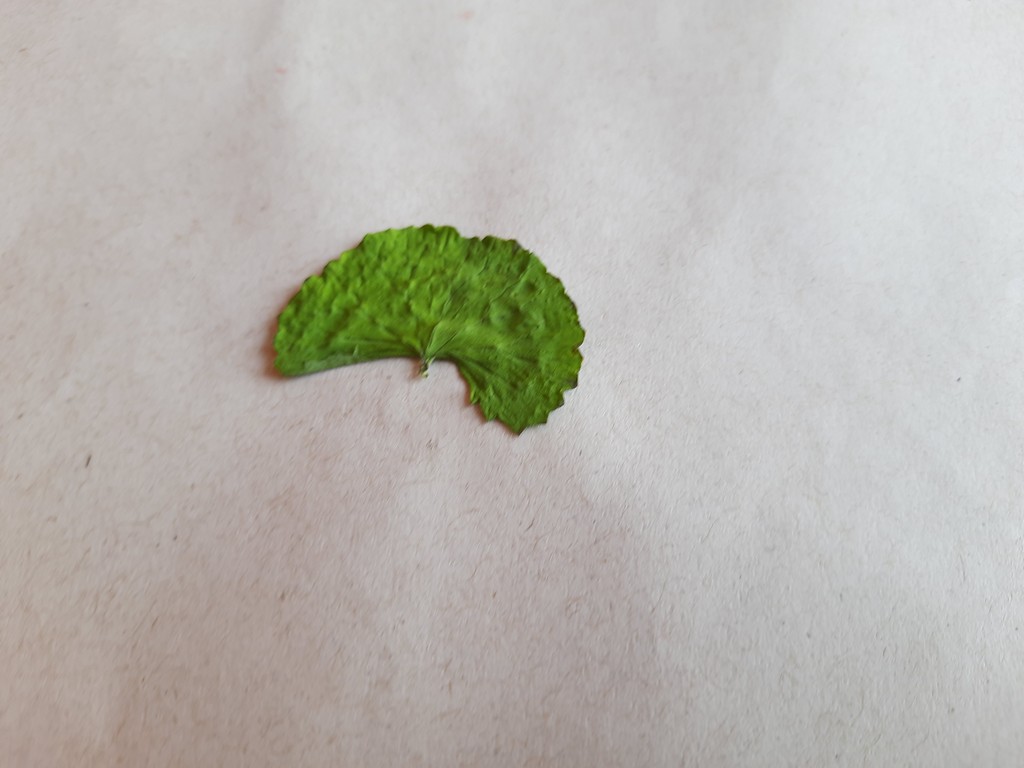
Label: Dried